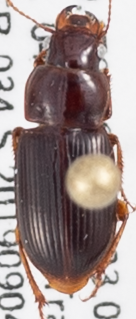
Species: Harpalus desertus
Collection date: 2019-09-04
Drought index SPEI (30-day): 0.282
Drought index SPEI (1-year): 0.438
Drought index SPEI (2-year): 0.86